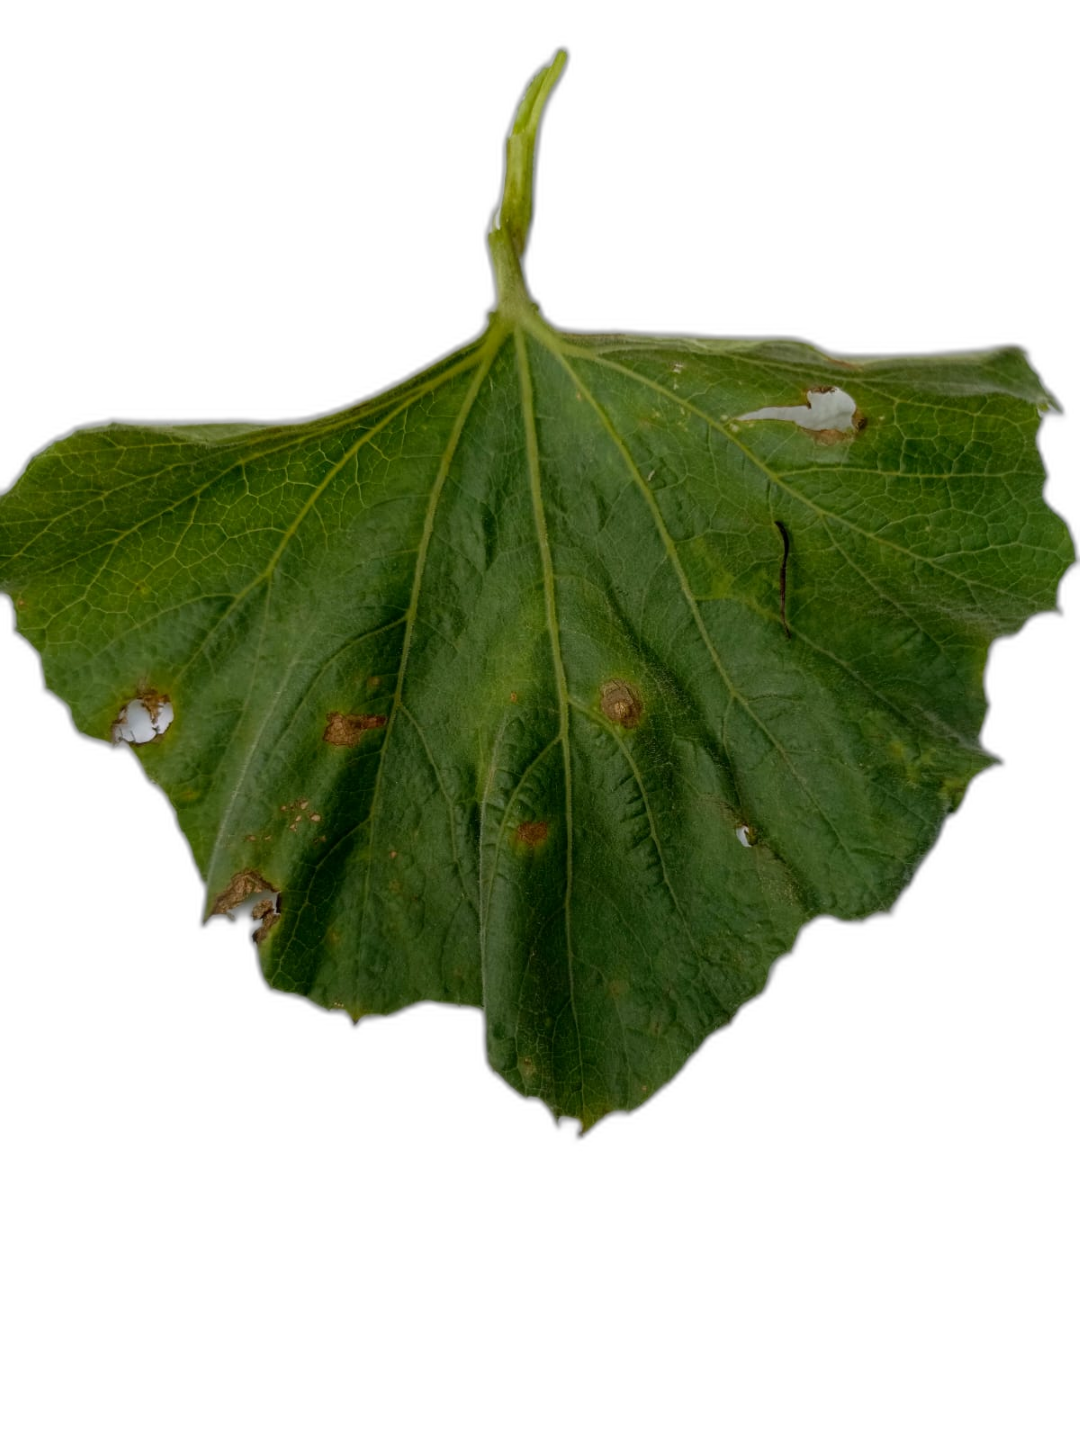
Crop: Bottle Gourd
Label: Anthracnose